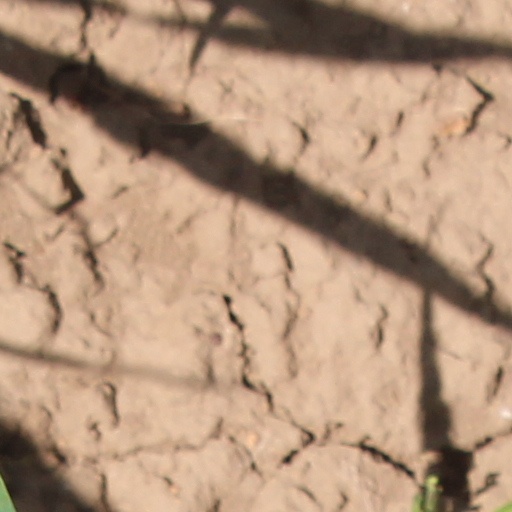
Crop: wheat